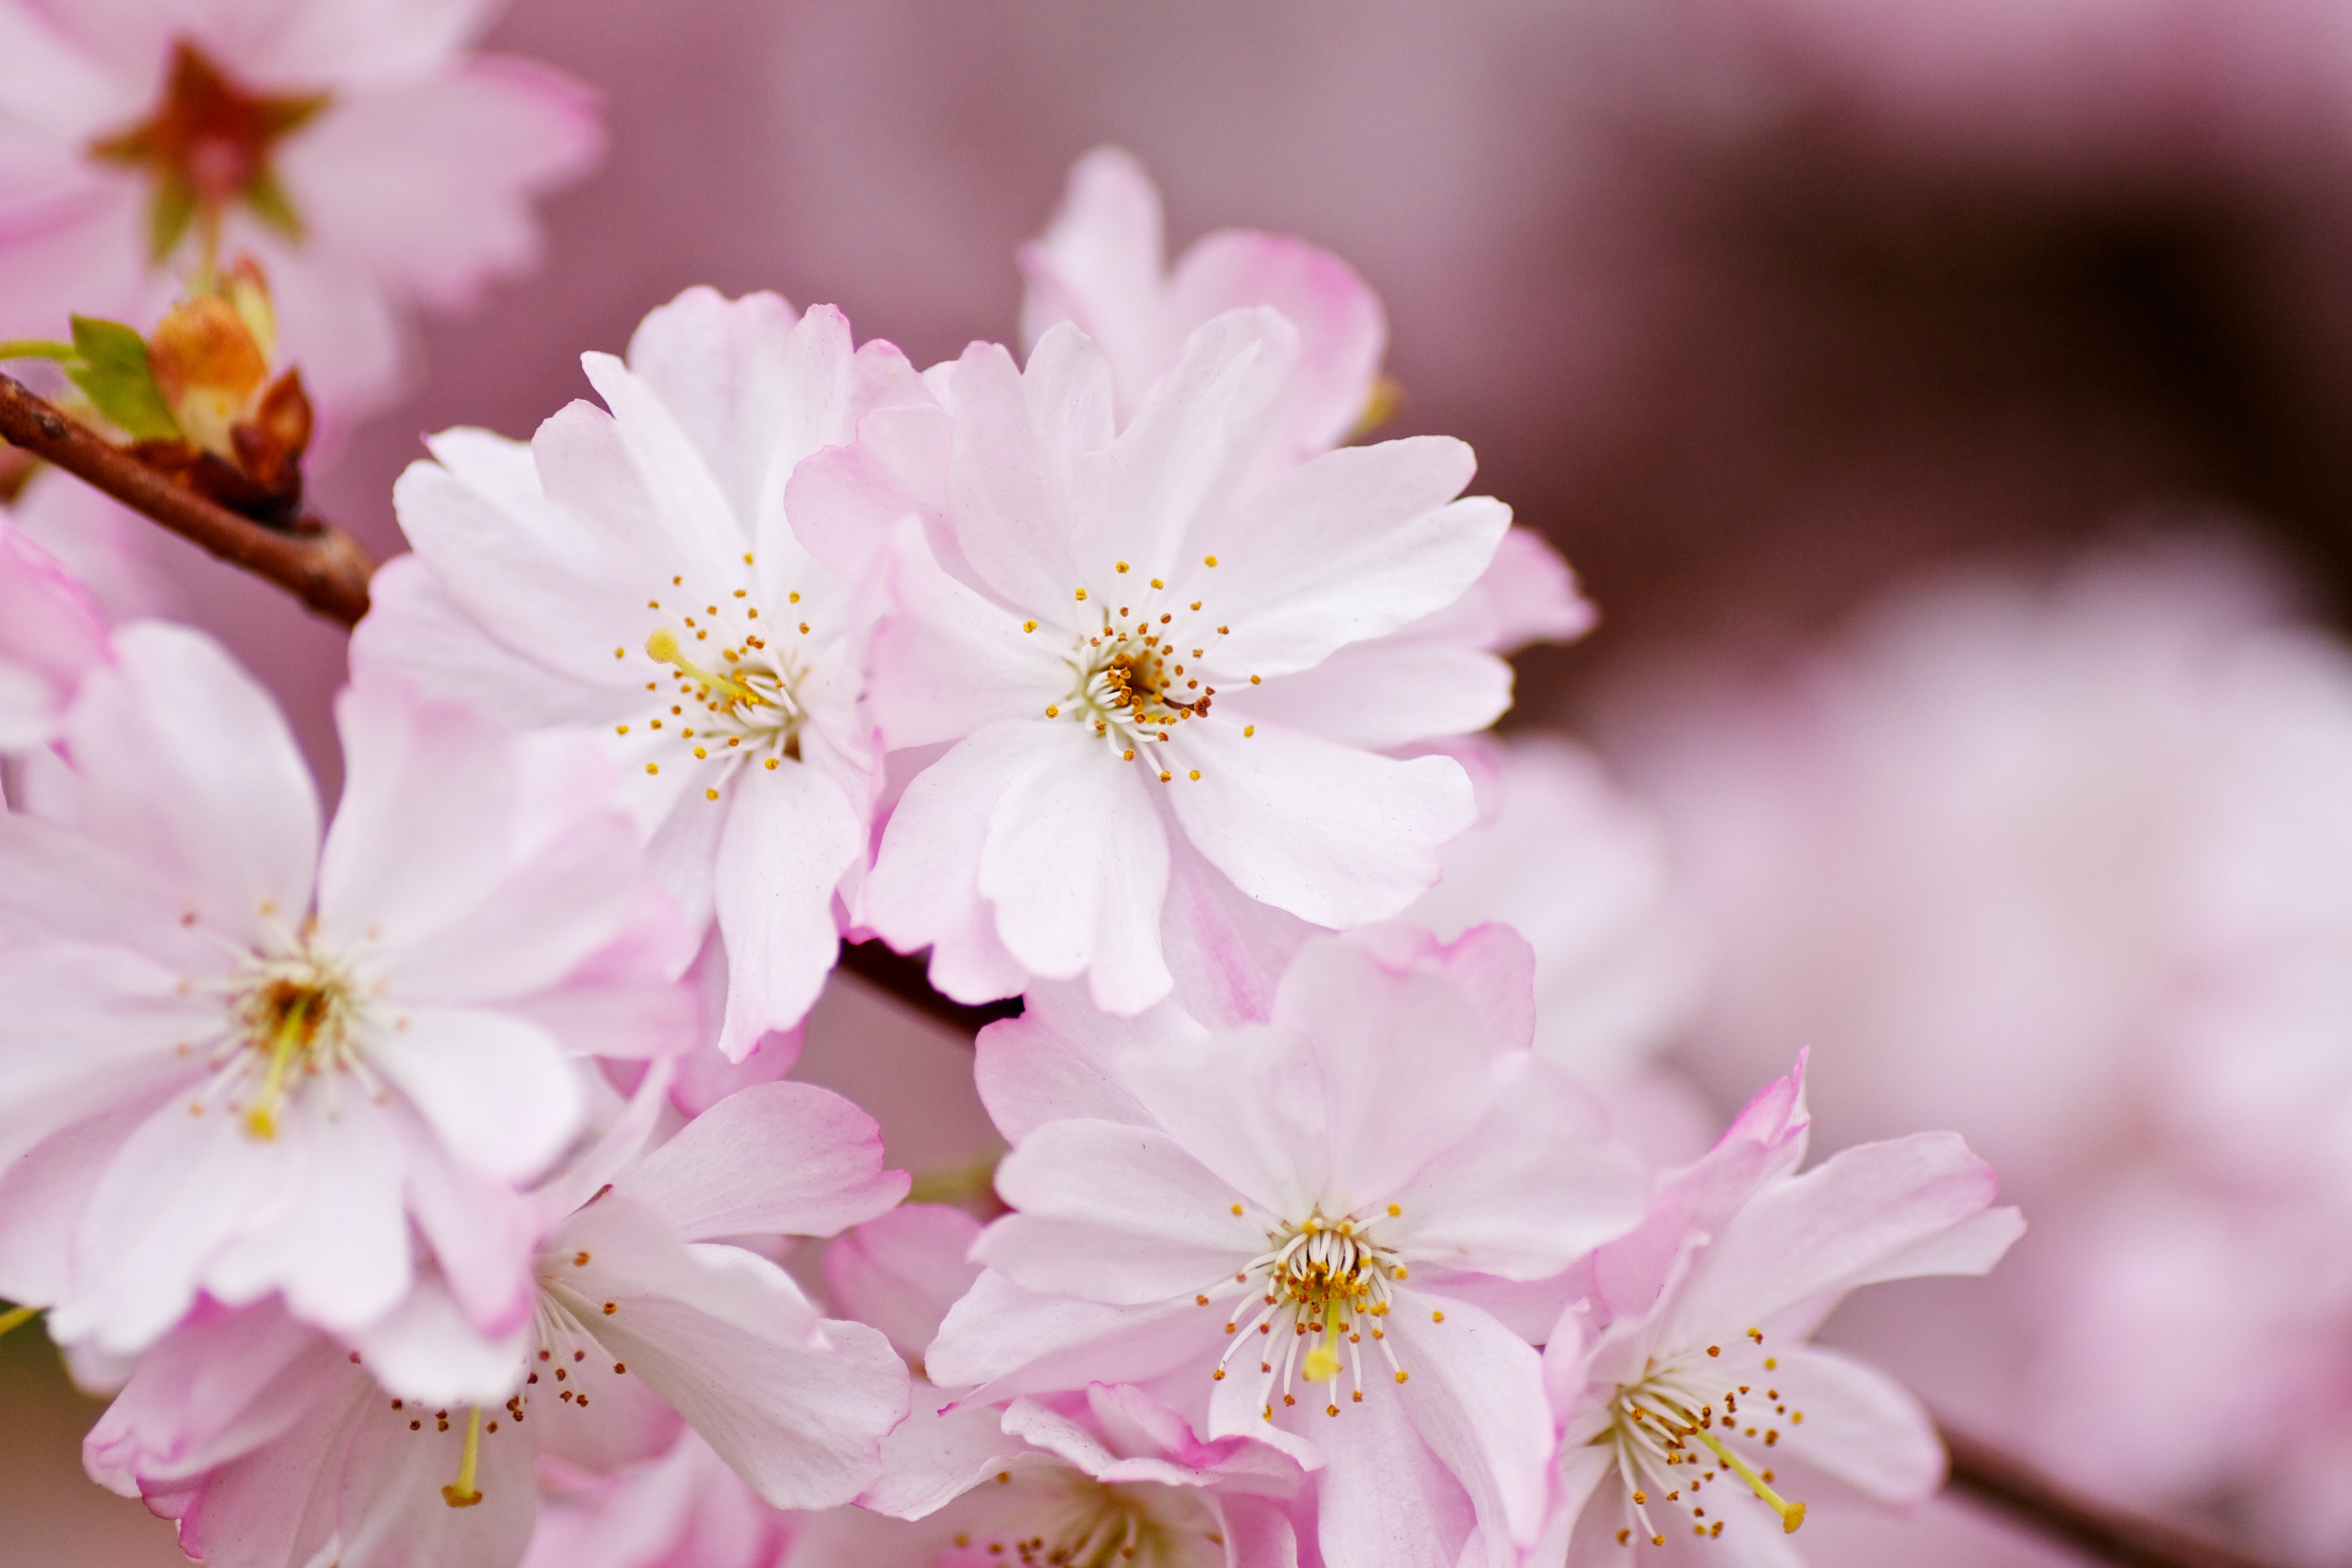
branch, blossom, plant, flower, petal, bloom, spring, macro, pink, flora, cherry blossom, close up, colors, sony, tamron, a700, macro photography, flowering plant, land plant